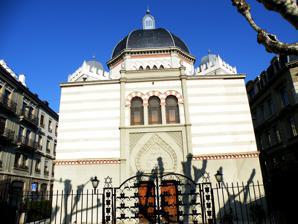
Building: Beth Yaakov Synagogue
Country: France
Year built: 1859
Synagogue in Geneva, Switzerland For similarly named synagogues, see Congregation Beth Jacob . Beth Yaakov Synagogue The Grande Synagogue in 2011 Religion Affiliation Judaism Rite Nusach Ashkenaz Ecclesiastical or organisational status Synagogue Ownership Communauté Israélite de Genève Leadership Rabbi Jacob Tolédano Status Active Location Location 11 Place de la Synagogue, Geneva , Canton of Geneva Country Switzerland Location of the synagogue in the Canton of Geneva Geographic coordinates 46°12′10″N 6°08′27″E / 46.20278°N 6.14083°E / 46.20278; 6.14083 Architecture Architect(s) Jean-Henri Bachofen Type Synagogue architecture Style Moorish Revival Byzantine Revival Date established c. 1857 (as a congregation) Groundbreaking 1857 Completed 1859 Specifications Dome (s) One Materials Brick The Beth Yaakov Synagogue , also the Great Synagogue or the Grande Synagogue , is a Jewish congregation and synagogue , located at 11 Place de la Synagogue, Geneva , in the Canton of Geneva , Switzerland . Located in the heart of Geneva, the synagogue was completed in 1859 for the Ashkenazi Jewish community, which comprised about 200 people at the time of the synagogue's construction. Architecture Designed by the Swiss architect, Jean Henri Bachofen, the synagogue is a mix of Moorish Revival and Byzantine Revival architectural styles. At the entrance one can see Moorish style arches. The bimah , for reading of the Torah , is located in front of the Torah ark , opposite the main entrance. This style was adopted later in the history of world synagogues, since the bimah was usually built in the middle of the congregation. Women have their own sections on both sides of the prayer hall. The building has been registered as a Swiss historic monument because of its architecture. Gallery Cardboard stereoscopic disc with photos of the synagogue in Geneva, c. 1860 , in the collection of the Jewish Museum of Switzerland Rabbi's entrance See also Judaism portal Switzerland portal History of the Jews in Switzerland List of synagogues in Switzerland References